Redmond Barry (lord chancellor)

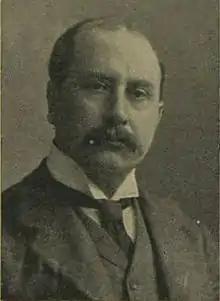
Redmond Barry

Redmond John Barry (14 September 1866 – 11 July 1913) was an Irish lawyer and judge who became Lord Chancellor of Ireland; his promising career was cut short by his early death.